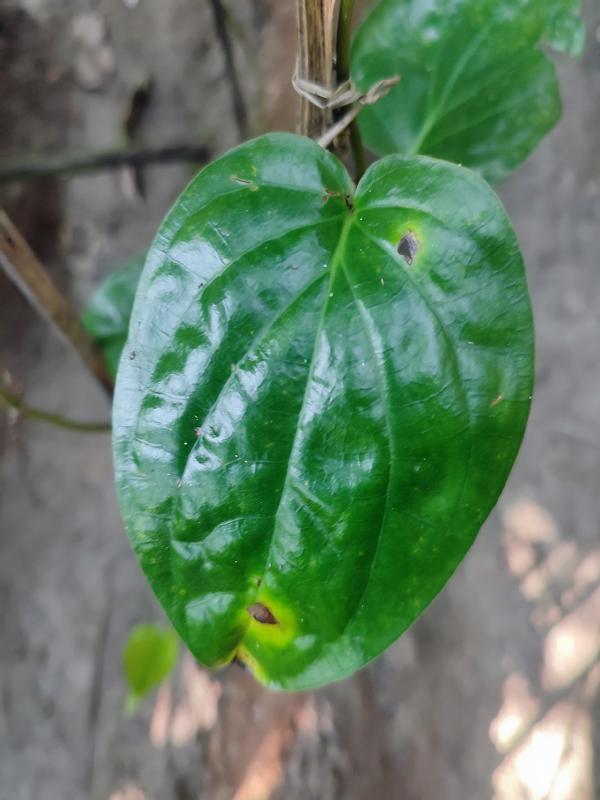
Label: Bacterial_Leaf_Disease